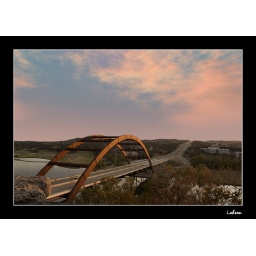
This bridge was designed by an Engineer who works in my office :)